Perce Blackborow

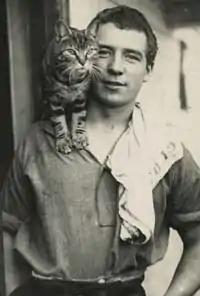
With cat, Mrs Chippy

Perce Blackborow (1896–1949) was a Welsh sailor and a stowaway on Ernest Shackleton's ill-fated Imperial Trans-Antarctic Expedition of 1914–1917.